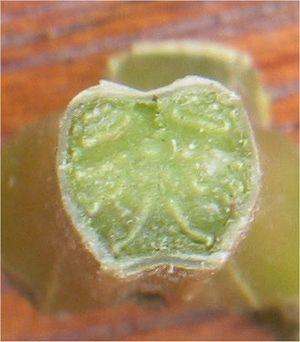
La fougère aigle ou grande fougère appartient à la famille des Dennstaedtiaceae. Elle est très commune, voire envahissante, et cosmopolite. On la retrouve jusqu'à 2 000 m d'altitude. Cette plante toxique a longtemps été utilisée à des fins alimentaires et médicinales et reste utilisée, notamment en horticulture.